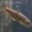
Label: trout